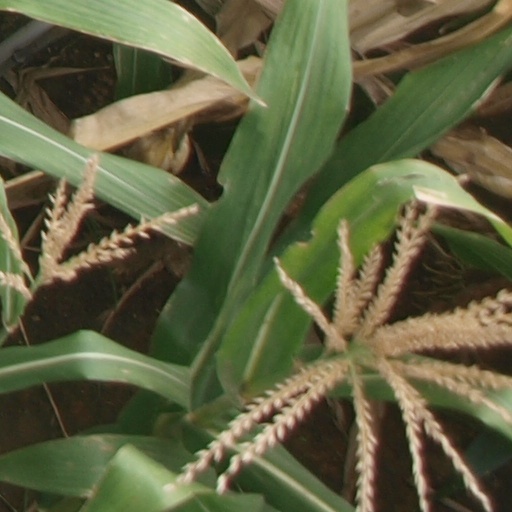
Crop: maize; corn